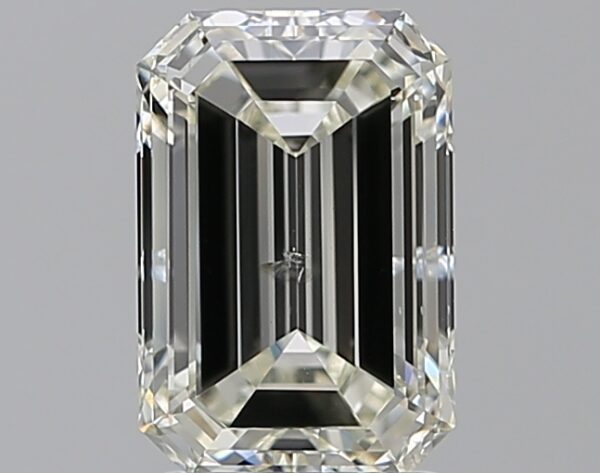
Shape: emerald
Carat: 2
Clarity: SI2
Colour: L
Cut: EX
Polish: EX
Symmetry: EX
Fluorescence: M
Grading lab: GIA
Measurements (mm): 8.92 x 6.02 x 3.95